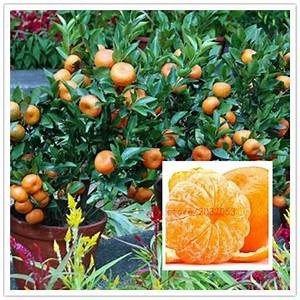
Label: mandarine